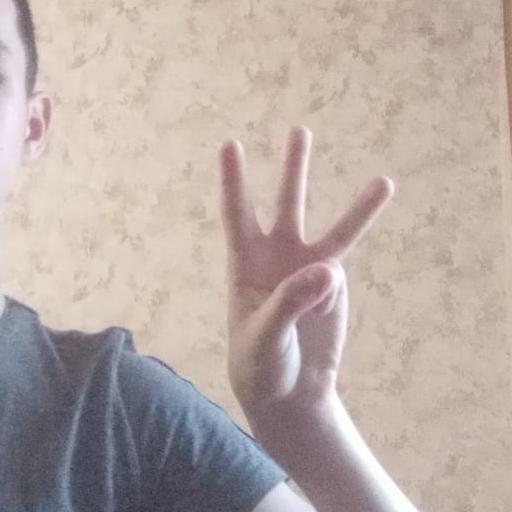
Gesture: three